Jesper Jenset

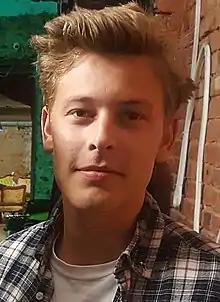
Jesper Jenset in 2019

Jesper Jenset (born 19 August 1997) is a Norwegian singer and songwriter. He rose to prominence after finishing fifth in the Norwegian edition of "Pop Idol", entitled "Idol - Jakten på en superstjerne" in 2014, which led him to sign a record deal with Sony Music. Jenset has since released three extended plays; "Waves, Vol. 1", "Waves, Vol. 2" and "Vol. 3".